Chris Field (general)

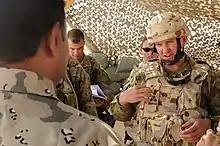
Field (right) at the Weesh Border Crossing in Spin Boldak, Afghanistan, to assess the security situation of the border with Pakistan, 19 October 2011.

On relinquishing command of 1RAR in December 2005, Field was appointed J3 Operations to the 1st Division and Deployable Joint Force Headquarters. He then served as Director Future Land Warfare and Strategy at Australian Army headquarters and, in January 2011, was appointed Chief of Operations and Plans, Queensland Reconstruction Authority to assist in the recovery and reconstruction efforts in the wake of the 2010–11 Queensland floods. Later that year, Field was promoted to brigadier and was again seconded to the United States Army. He served as Deputy Commanding General – Force Development in the 82nd Airborne Division during an operational deployment to Kandahar, Afghanistan, for which he was awarded the NATO Meritorious Service Medal. He returned to Australia in 2012 as chief of staff in Forces Command and was appointed Regimental Colonel of the Royal Australian Regiment and Head of Corps of the Royal Australian Infantry. Field's "exceptional service" in these postings was recognised with his appointment as a Member of the Order of Australia in the 2016 Queen's Birthday Honours.